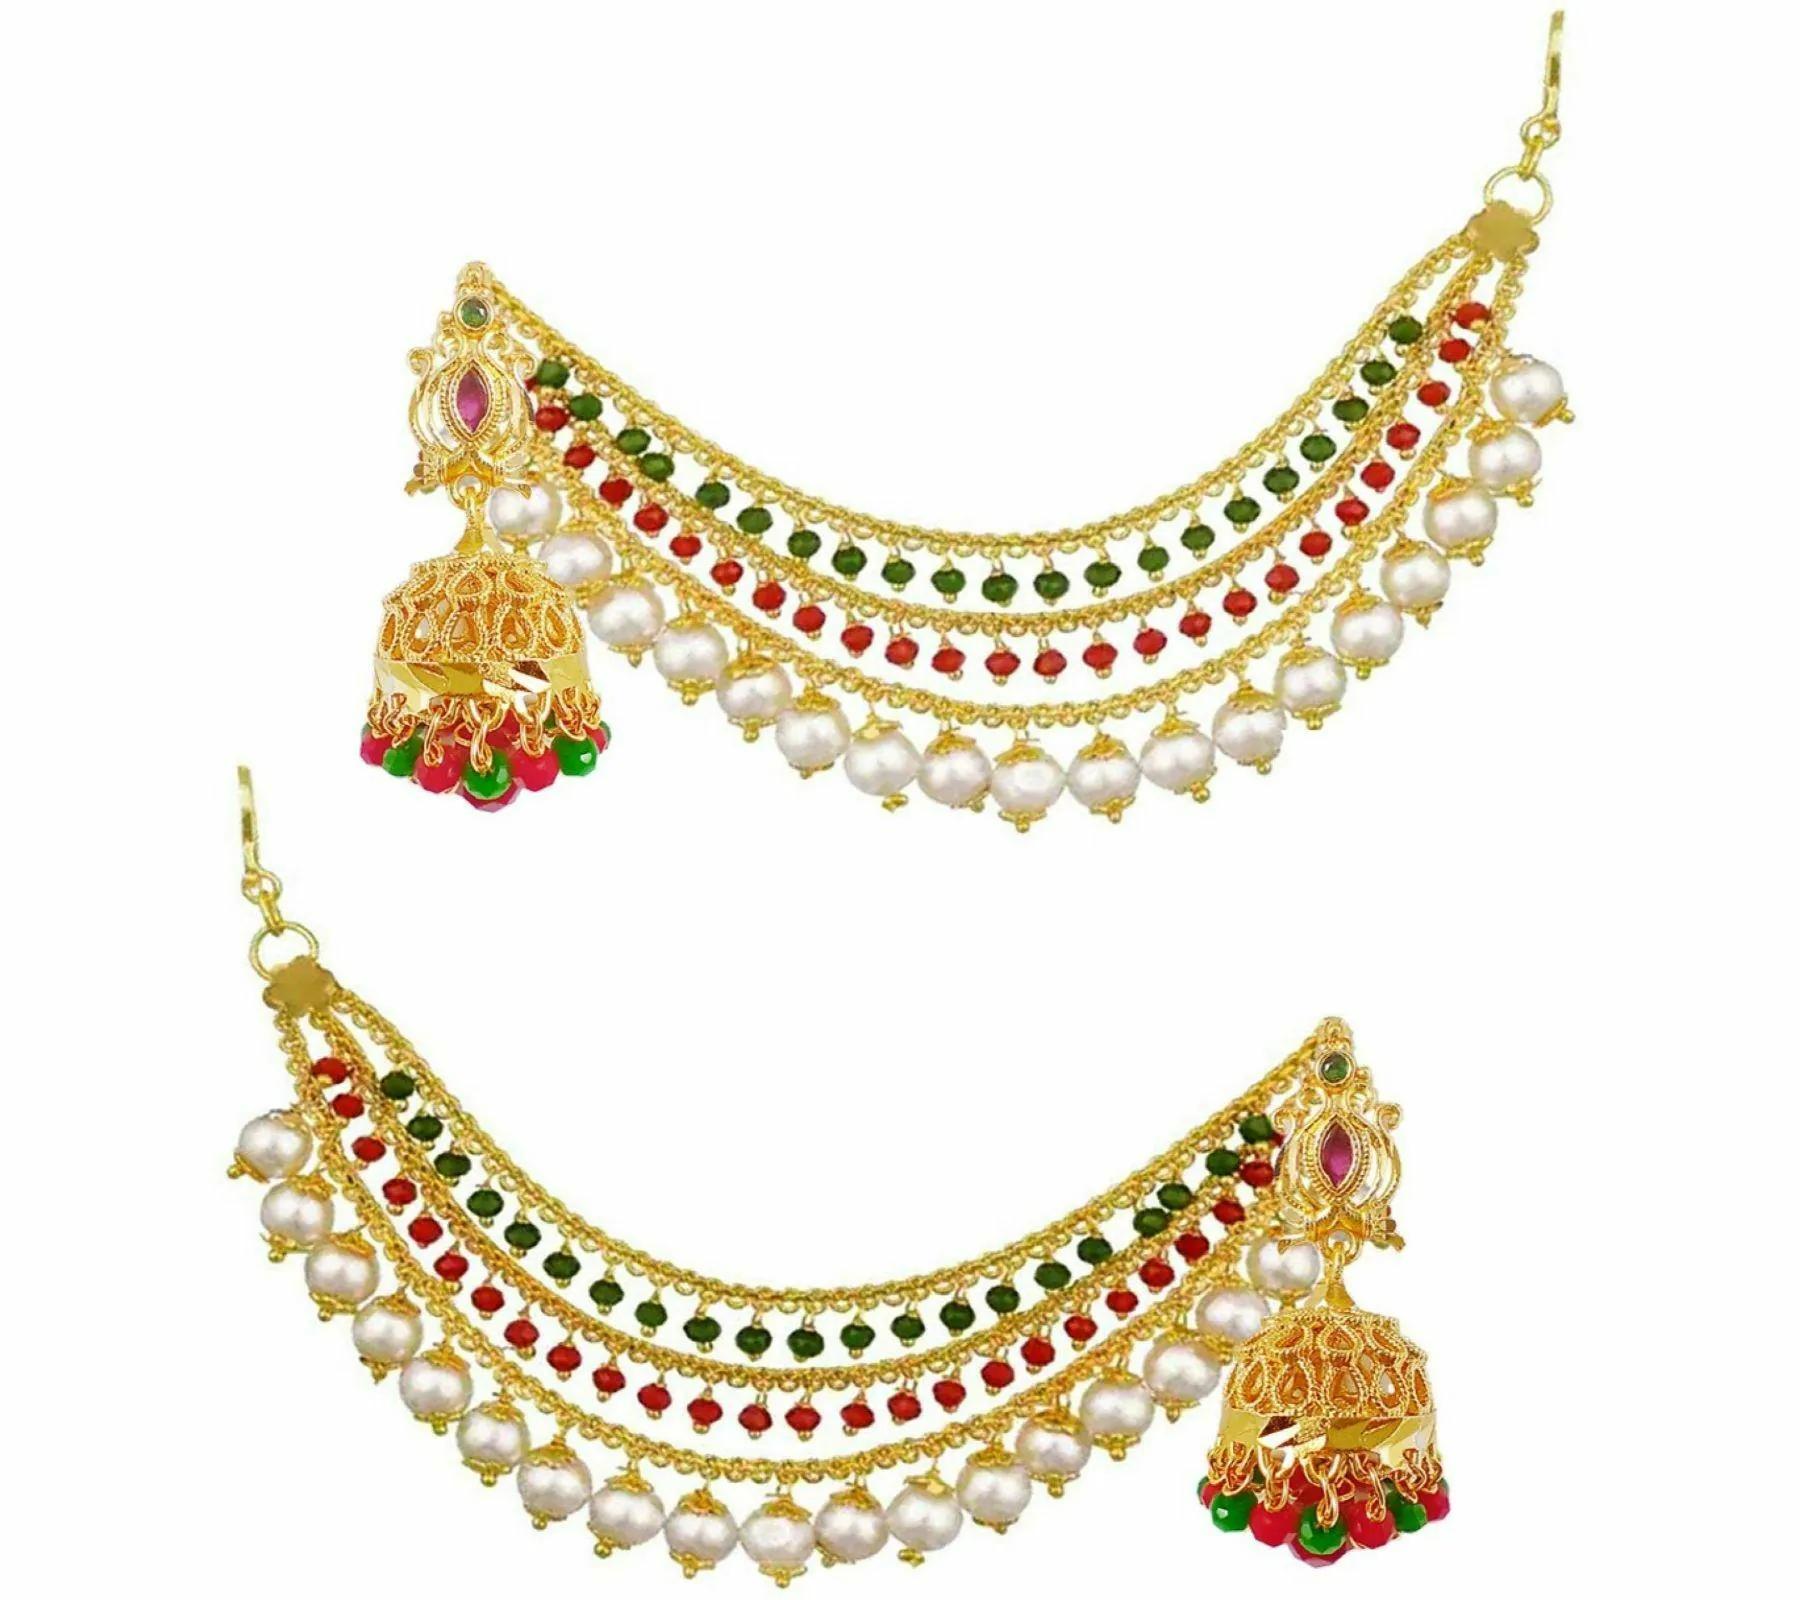
Gyaan Jewels Handmade Shop Global Gold Plated Jhumki Earring Multicolor for (Women and Girls)
Type: Earrings
Brand: Gyaan Jewels
Price: Rs. 1194
 These panachee fashion earrings kaan chain champaswaralu are easy to wear, light in weight and gives you a rich look. A designer pair of traditional earrings for girls and women that will make you feel royal. The color complements all outfits & may be worn as a statement piece to any occasion.
Features: These are stylish, elegant and give a playful touch,Ideal for women and girls,#Uniquedesign: Each handmade earring is one-of-a-kind.,#High-quality materials: Crafted with durable and premium materials.,#Attention to detail: Meticulously crafted with precision and care.,#Versatile styles: Suitable for various occasions and outfits.